Middlesex Canal

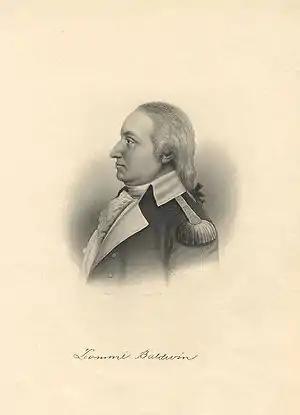
Chief engineer Loammi Baldwin

The basic plan was for the canal's principal water source to be the Concord River at its highest point in North Billerica, with additional water to be drawn as needed from Horn Pond in Woburn. The site where the canal met the Concord River had been the site of a grist mill since the 17th century, which the proprietors purchased along with all of its water rights. From this point, the canal descended six miles to the Merrimack River in East Chelmsford (now western Lowell) and 22 miles to the Charles River in Charlestown.